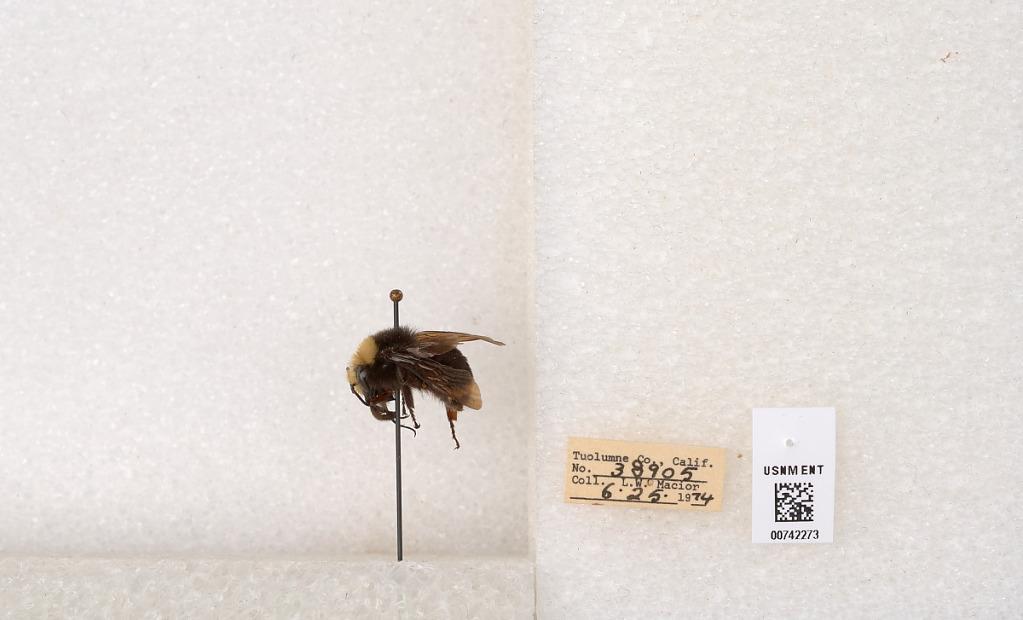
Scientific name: Bombus (Pyrobombus) vosnesenskii Radoszkowski
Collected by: L. Macior
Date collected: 1974-6-25
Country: United States
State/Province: California
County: Tuolumne
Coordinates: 38.0276, -119.955